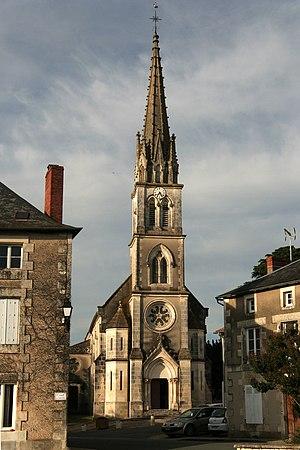
Église Saint-Jean-Baptiste de Lhommaizé.
Lhommaizé est une commune du Centre-Ouest de la France, située dans le département de la Vienne en région Nouvelle-Aquitaine.